Murder of Alison Shaughnessy

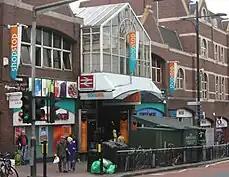

It was immediately clear that Alison had been the victim of a frenzied attack. She was lying fully-clothed on her front in the landing with visible stab wounds on her hands and her legs. Only three of the wounds were considerably deep, while the others were mostly "pin-prick" type wounds. The pathologist described these wounds, and the number of them, as unnecessary, since it would not have taken 54 stabs to kill her. He said that it was a clear case of rage, and said it was clear that someone was "venting strong emotions that had been bottled up for a long time". The pathologist also concluded from the shallow depths of the wounds that the attacker was a woman, since they had not been made by someone of great strength. The attack would not have taken any longer than 2–3 minutes. It appeared Alison had fought with her assailant after being attacked, and was still conscious when the killer inflicted another 24 wounds to the front of her body, cutting her neck and windpipe. Her murderer had continued to stab her even after she fell to the floor.